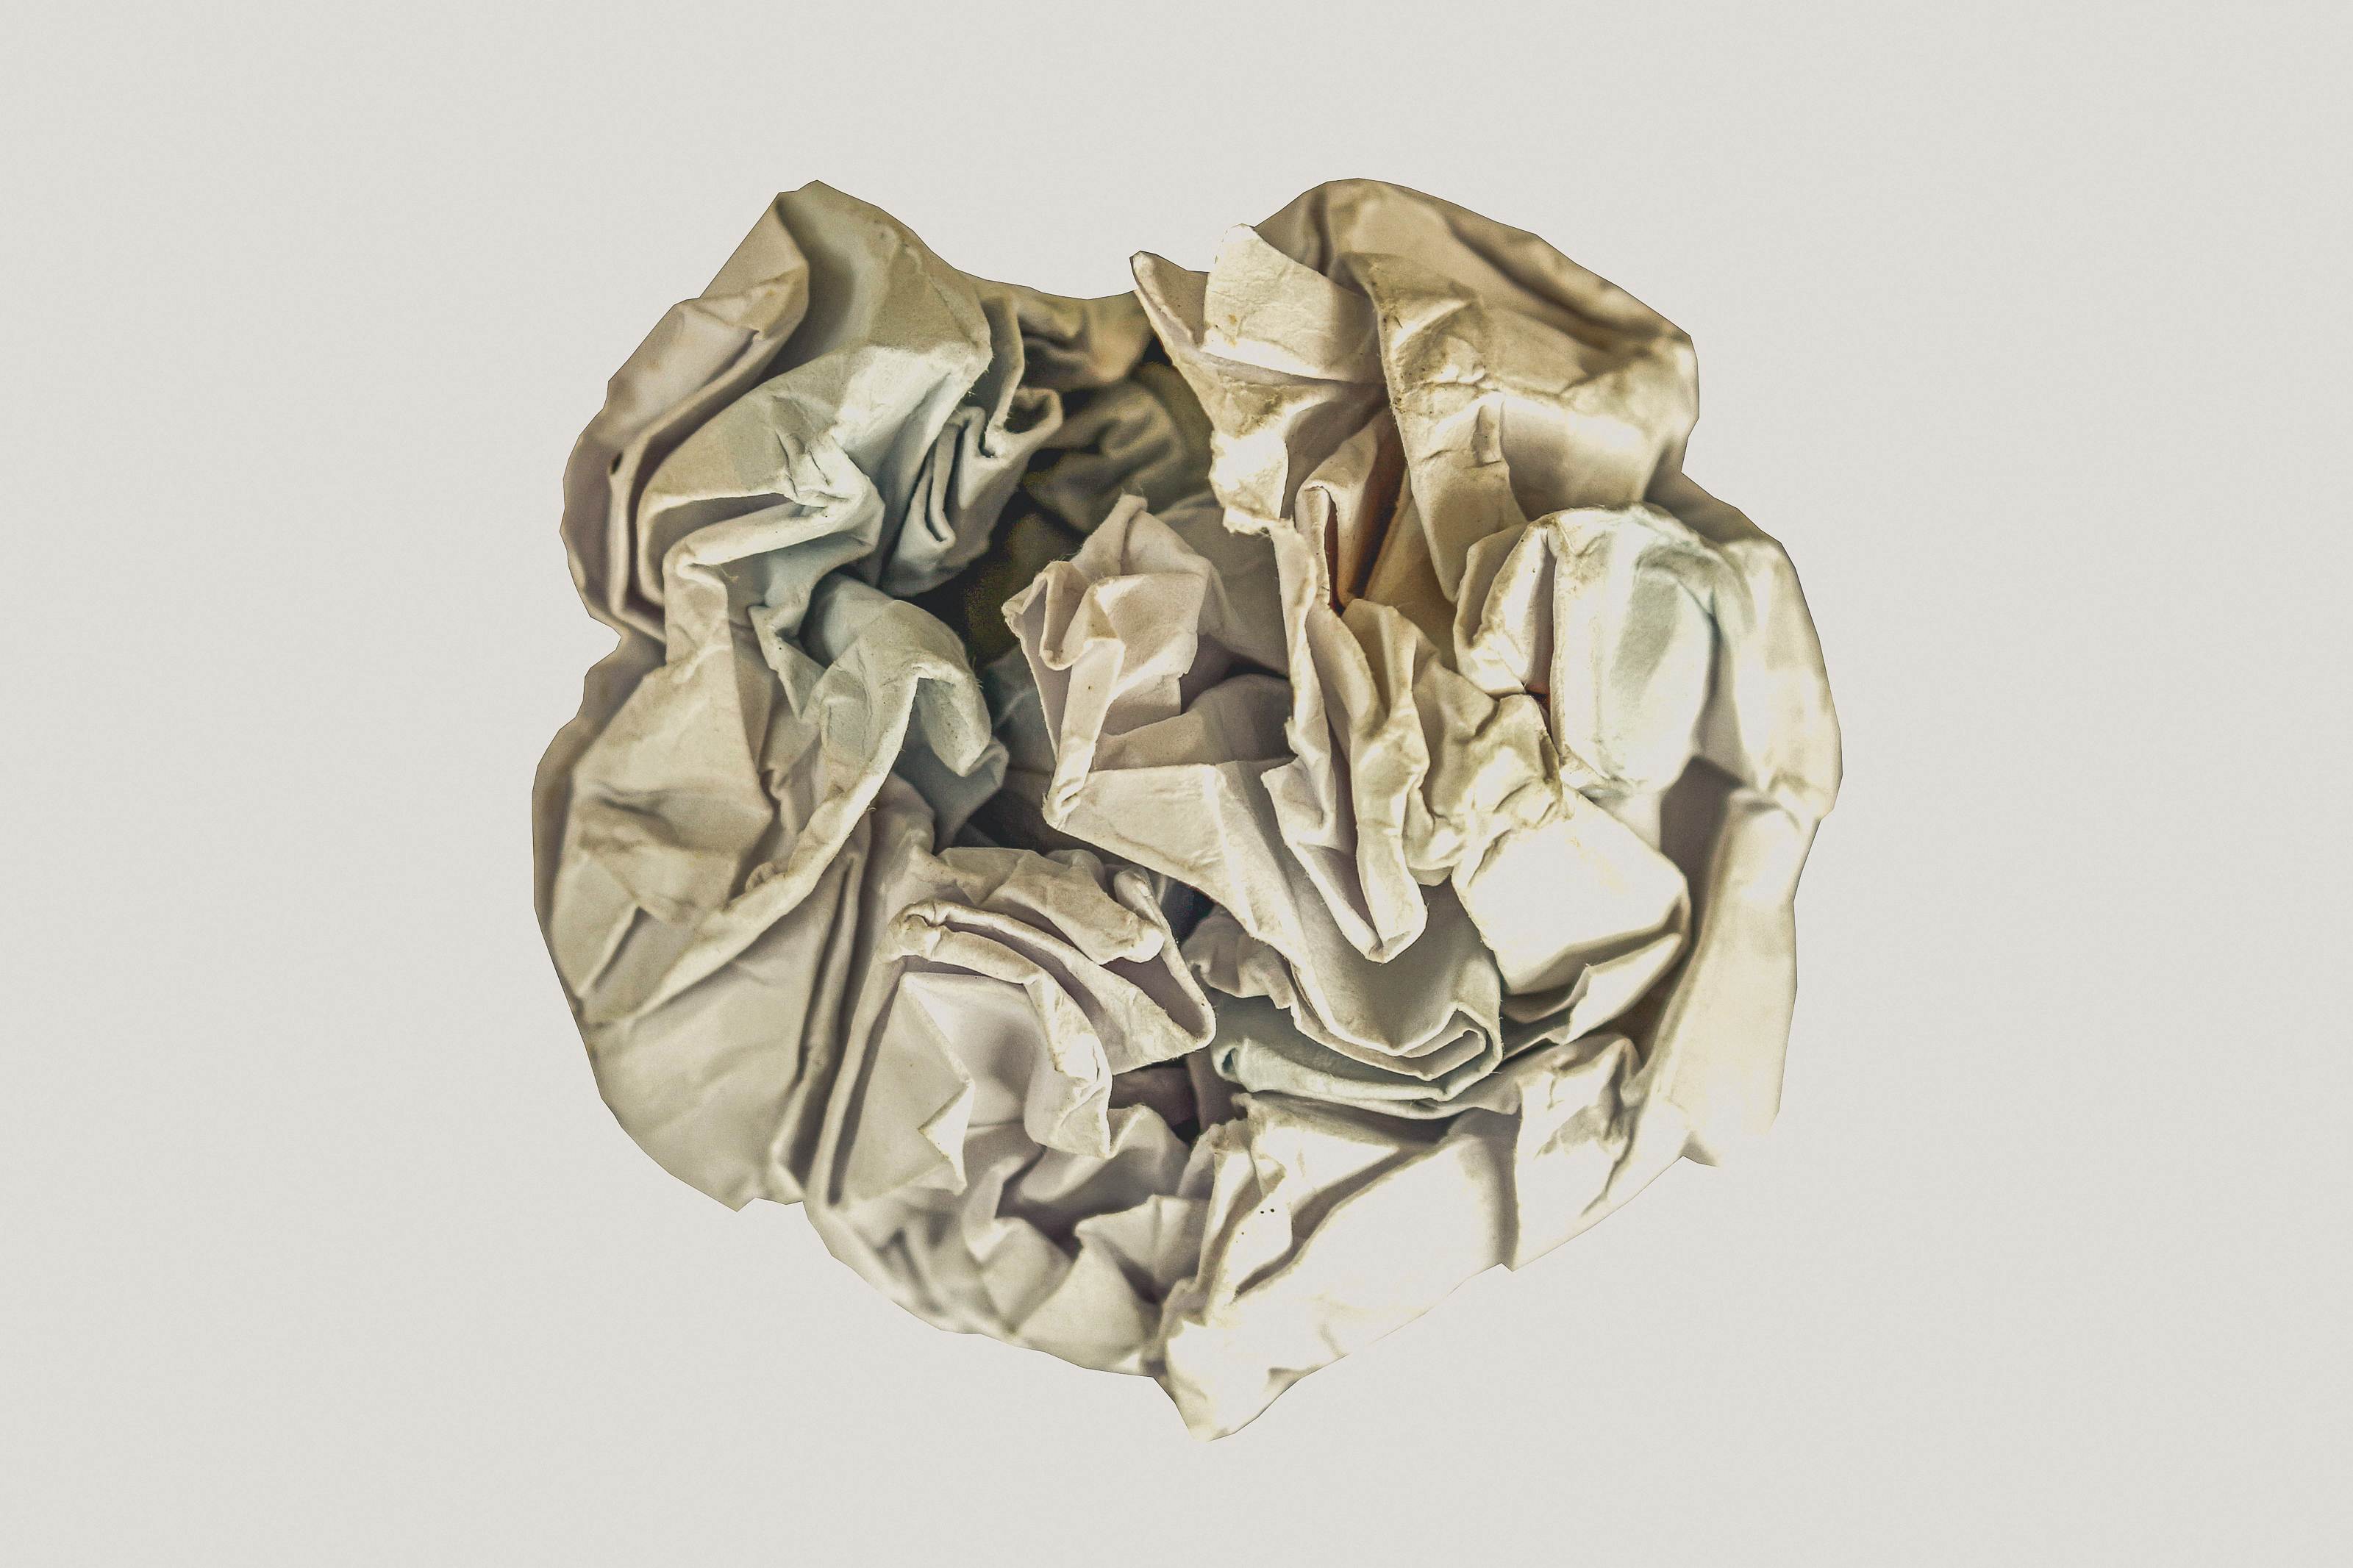
paper, background, white, crumpled, texture, page, blank, old, wrinkled, sheet, grunge, garbage, textured, abstract, pattern, rough, empty, backdrop, ball, material, vintage, crumple, document, creased, damaged, office, object, surface, trash, grungy, illustration, font